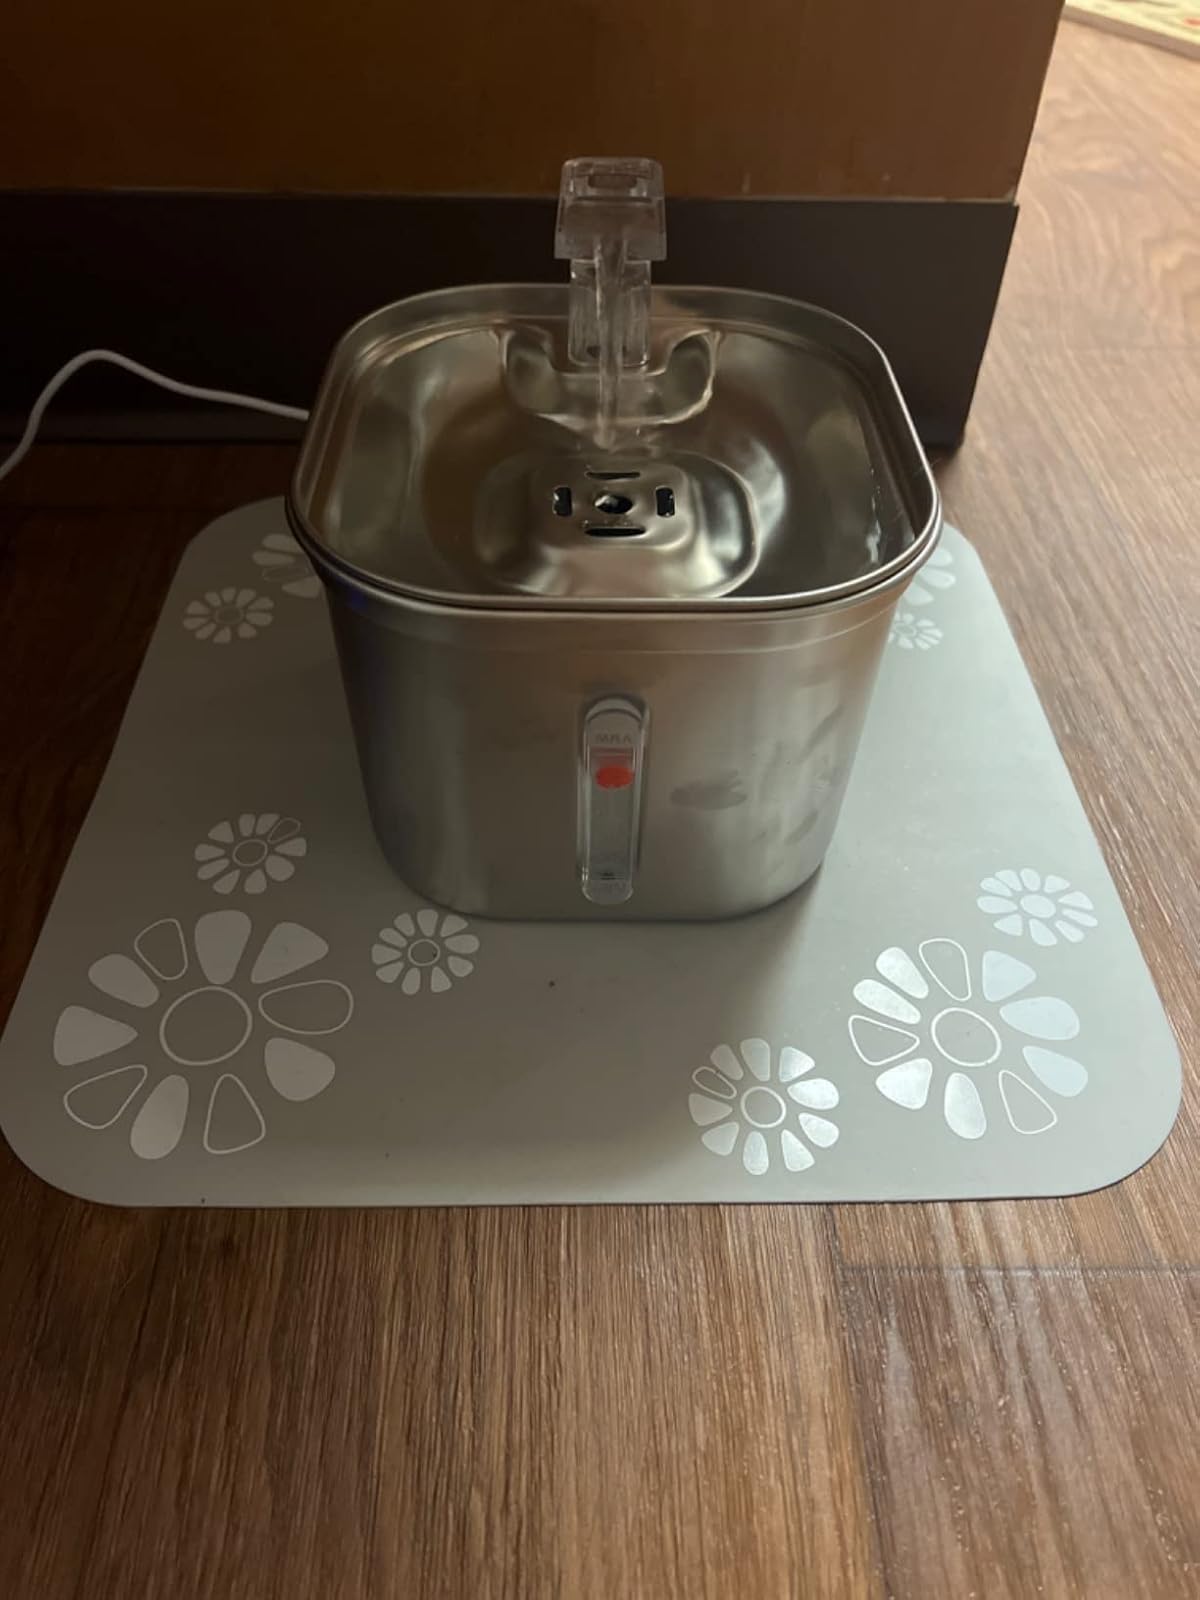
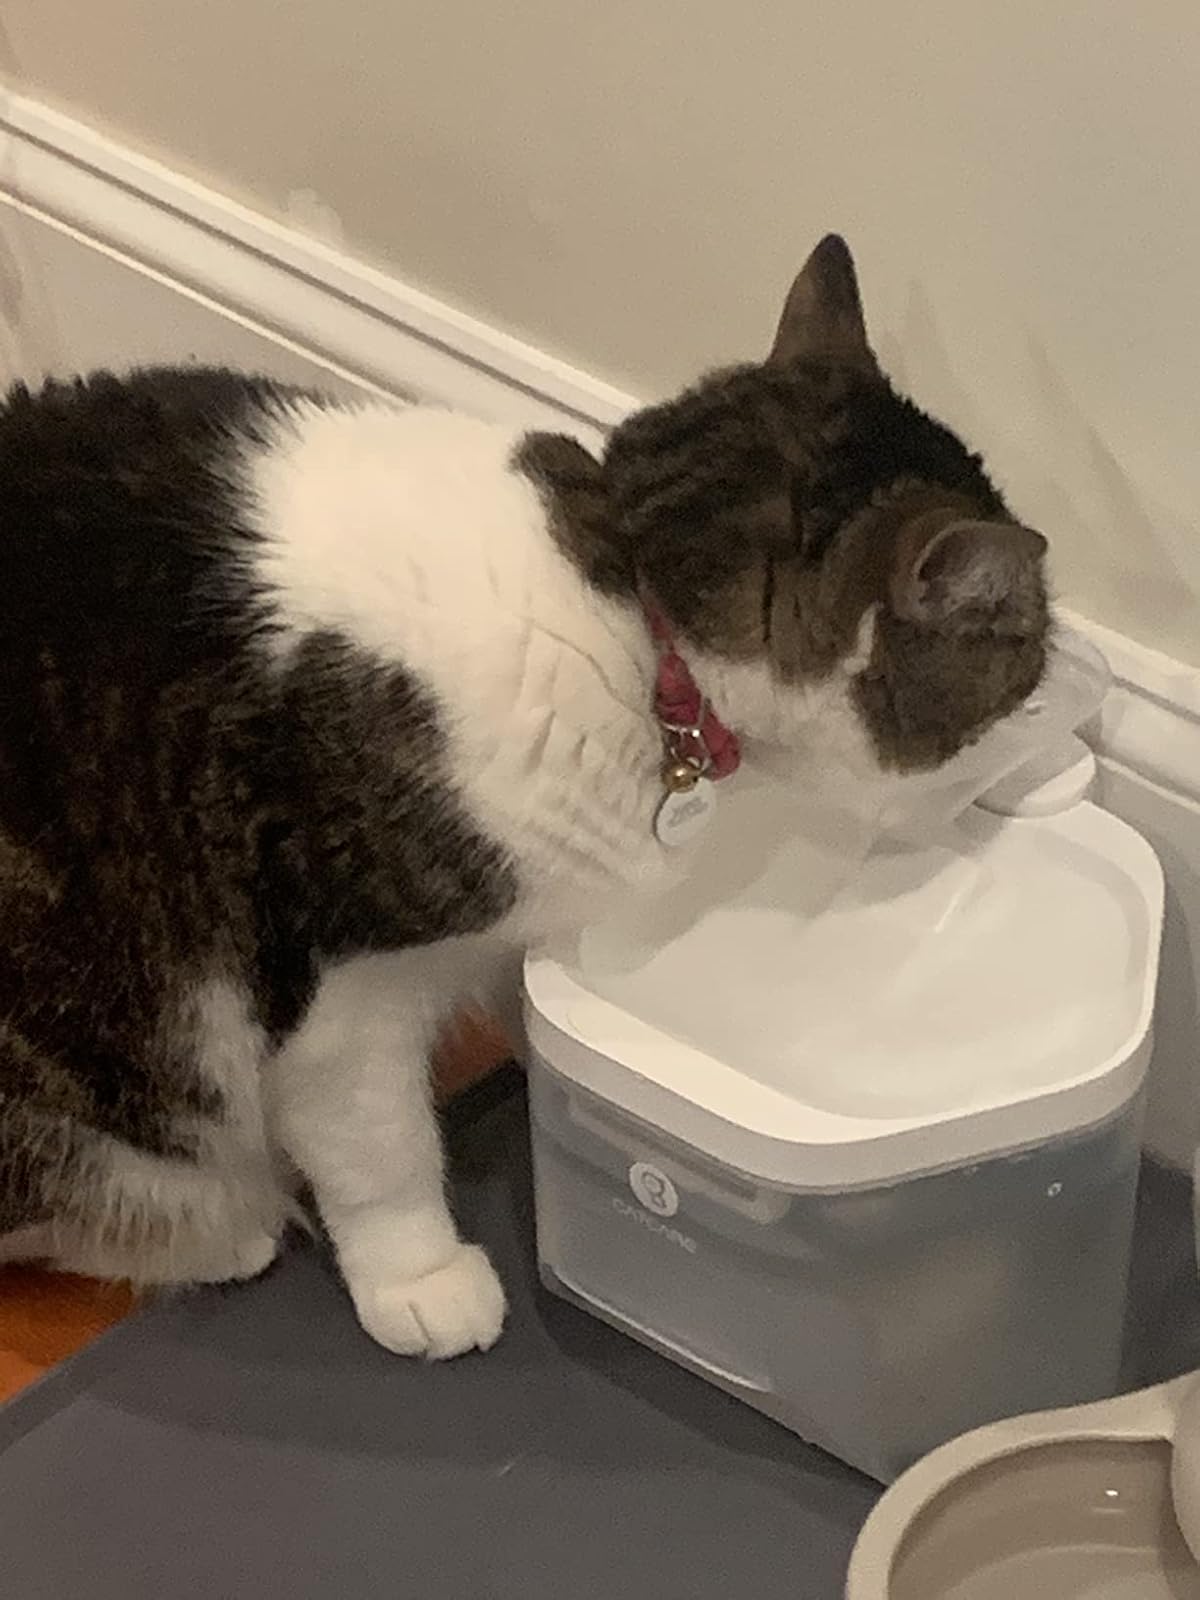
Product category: items_bowl
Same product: no